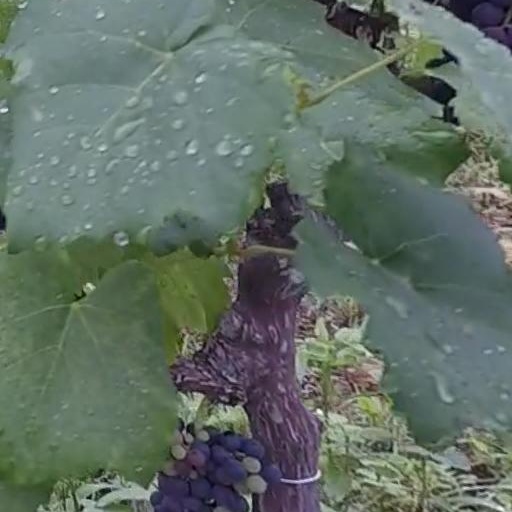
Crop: grape